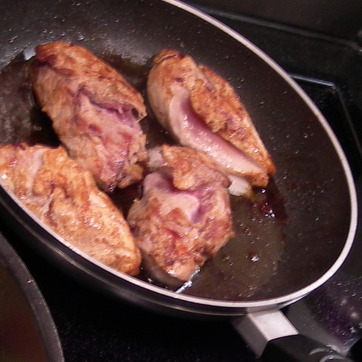
Material: food